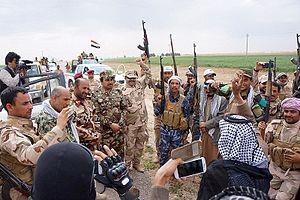
La seconde guerre confessionnelle irakienne ou seconde guerre civile irakienne est une phase de la guerre d'Irak qui a commencé le 30 décembre 2013 et s'est officiellement achevée le 9 décembre 2017. Elle fait suite à la première guerre confessionnelle irakienne, qui s'est déroulée de 2006 à 2009.
Asaïb Ahl al-Haq, surnommé AAH par la coalition militaire en Irak, est un mouvement militaire et politique islamiste chiite irakien soutenu par l'Iran.